1991 San Diego Chargers season

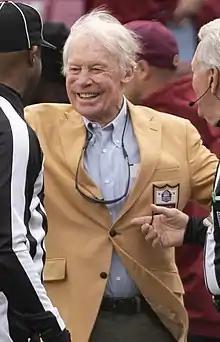
In 1991, general manager Bobby Beathard used a mix of free agency, trades and the draft to bring in several key members of the squad who contested Super Bowl XXIX three years later.

The 1991 San Diego Chargers season was the franchise's 22nd season in the National Football League (NFL), their 32nd overall and the third and final season under head coach Dan Henning. The team failed to improve on their 6–10 record in 1990, losing eight of their first nine games and finishing at 4–12, their fourth consecutive losing season.